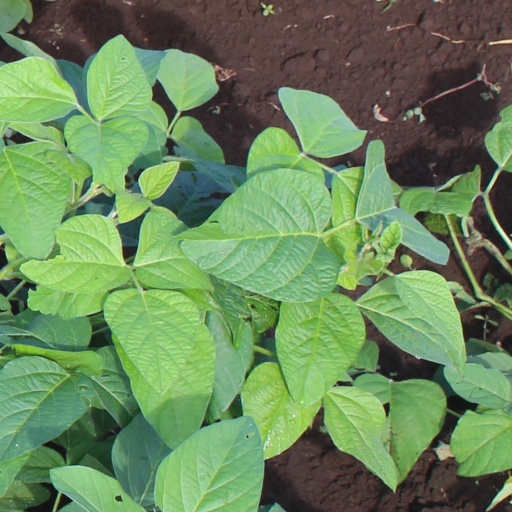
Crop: soybean